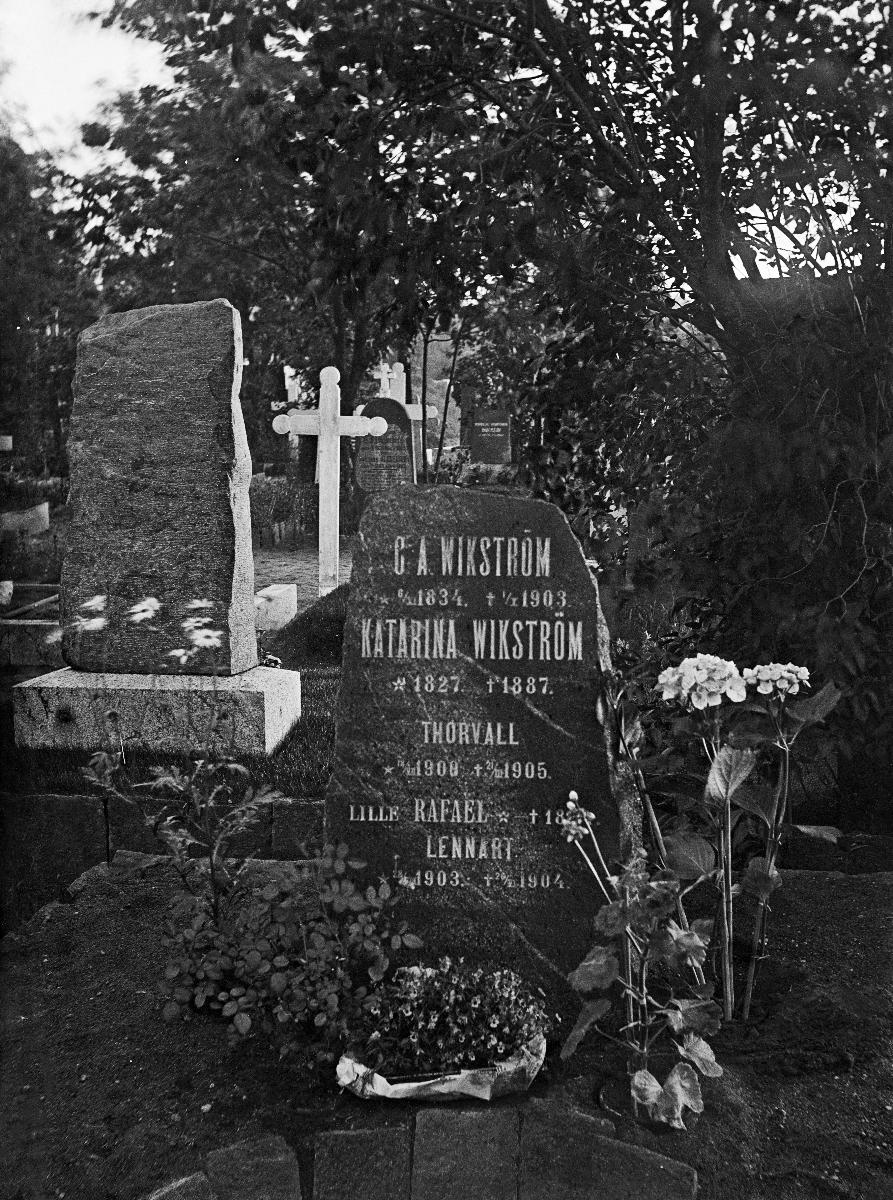
Hautakivi.
sisällön kuvaus: Hautakivi hautausmaalla. Kivessä kaiverrettuna nimet; C.A. Wikström 6.10.1834-1.1.1903; Katarina Wikström 1827-1887; Thorvall  18.7. 1900-21.3. 1905; Lille Rafael  18 (epäselvää); Lennart (epäselvää) 1903-26.6.1904. mustavalkoinen
Kuvaaja: Laakso, Heikki, valokuvaaja
Ajankohta: kuvausaika 1910-luku
Aiheet: haudat, kukat (kasvit), graves, flowers (plants), gravar, blommor (växter)